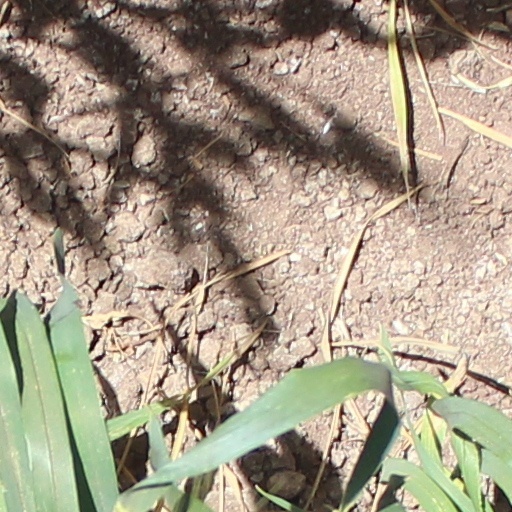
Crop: wheat